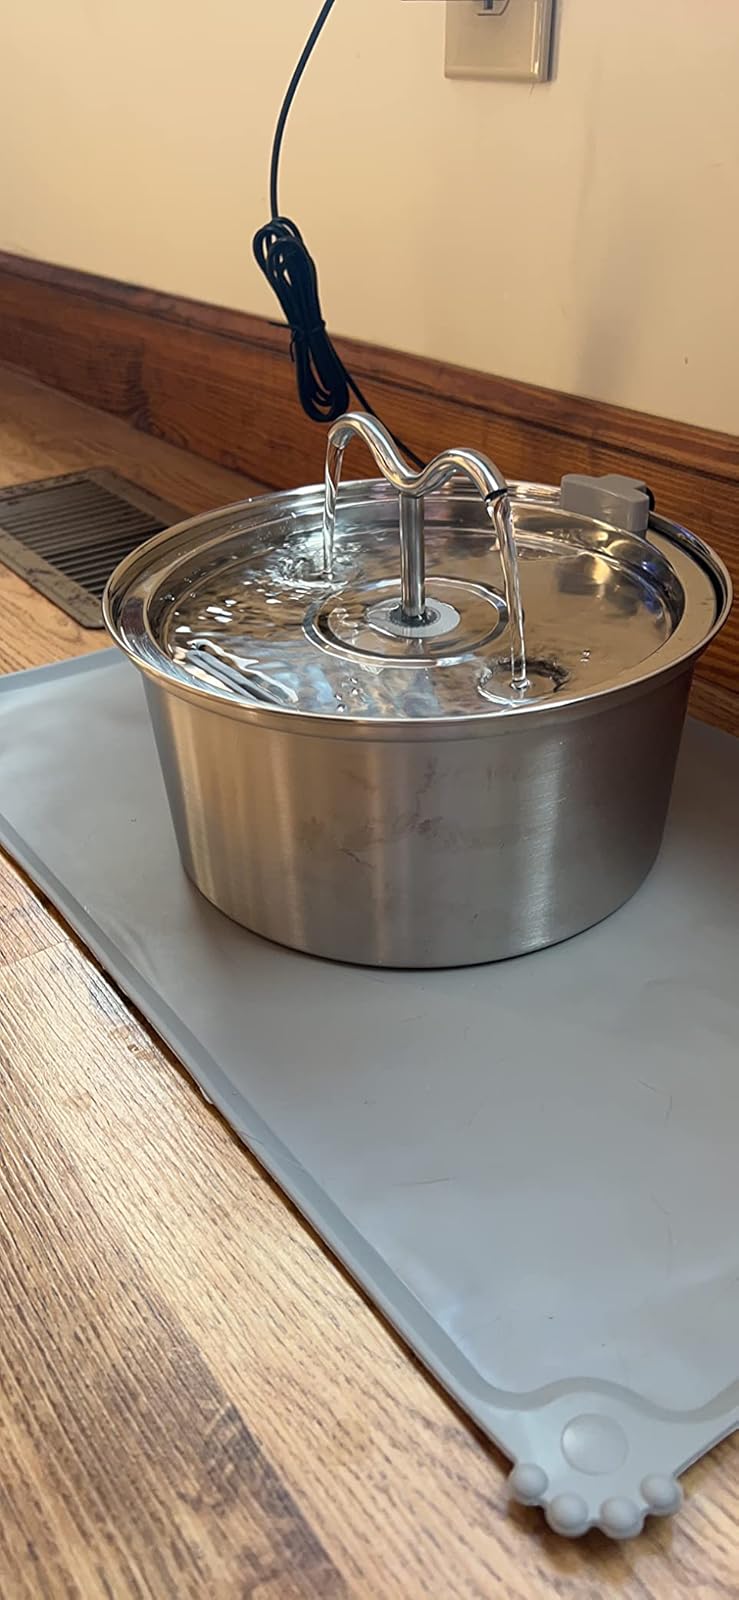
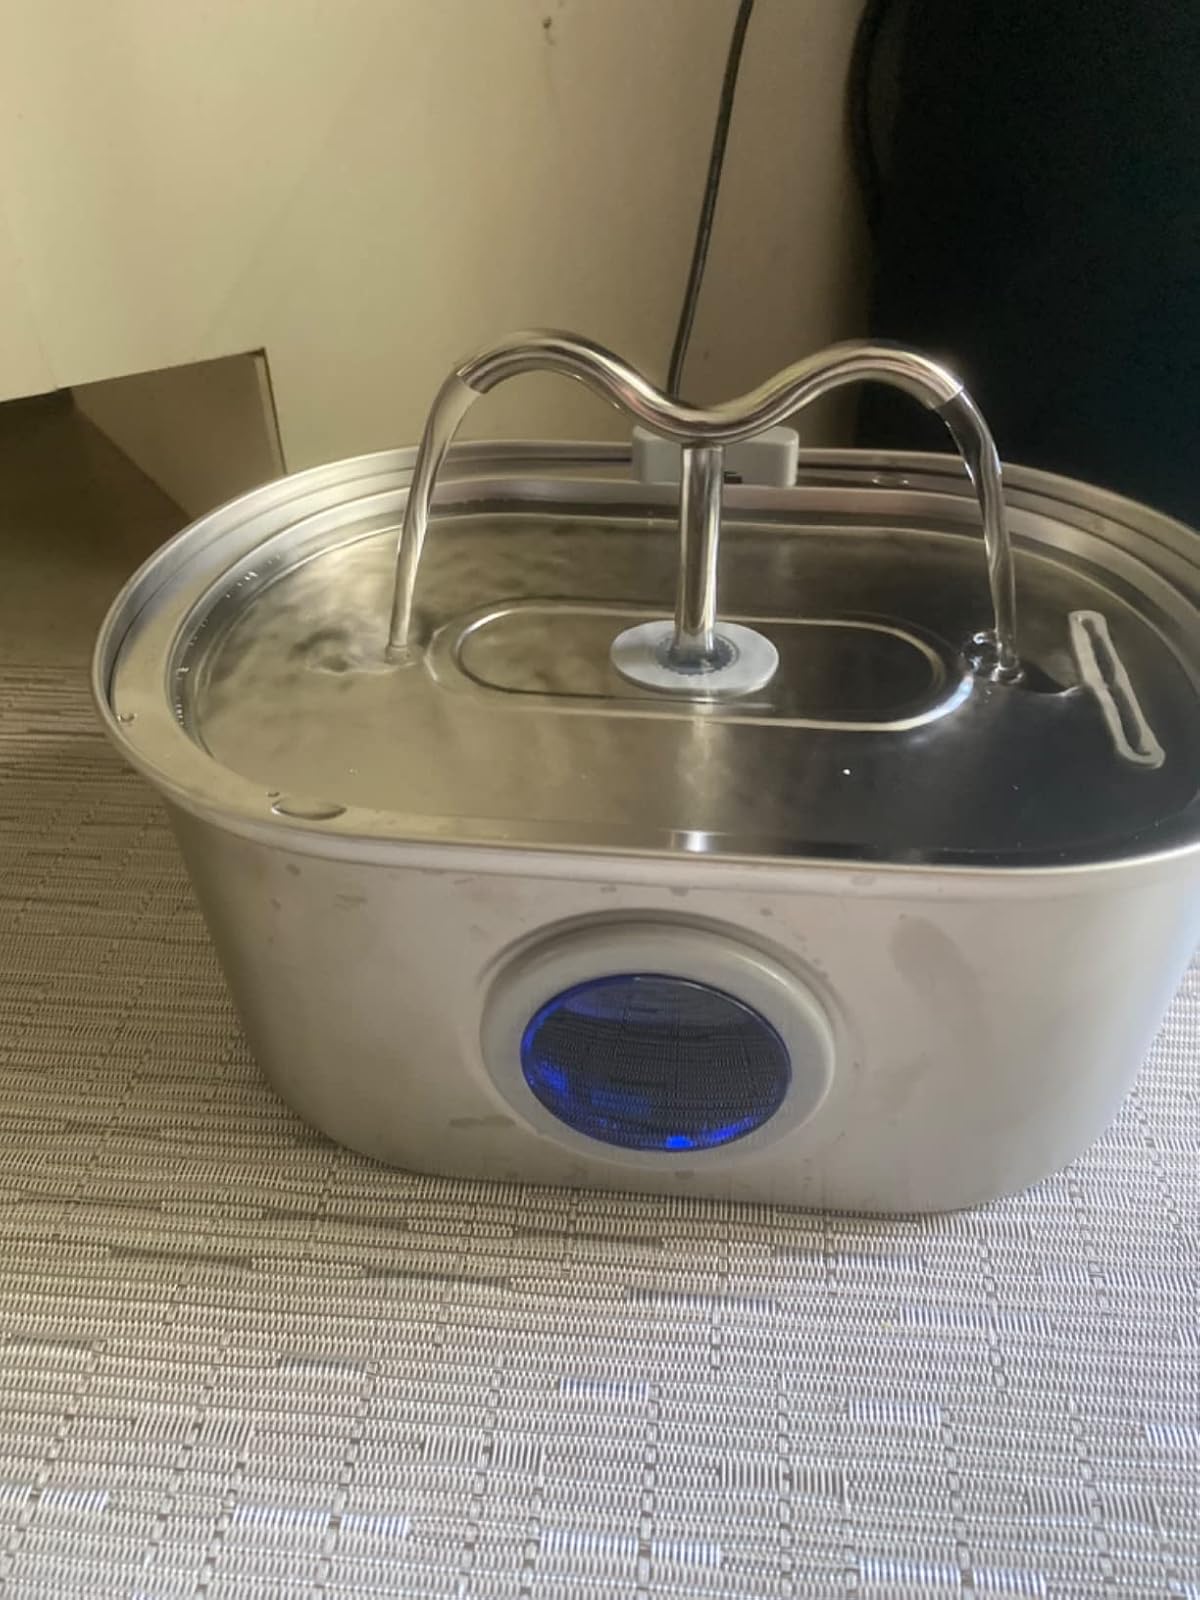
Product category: items_bowl
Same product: no